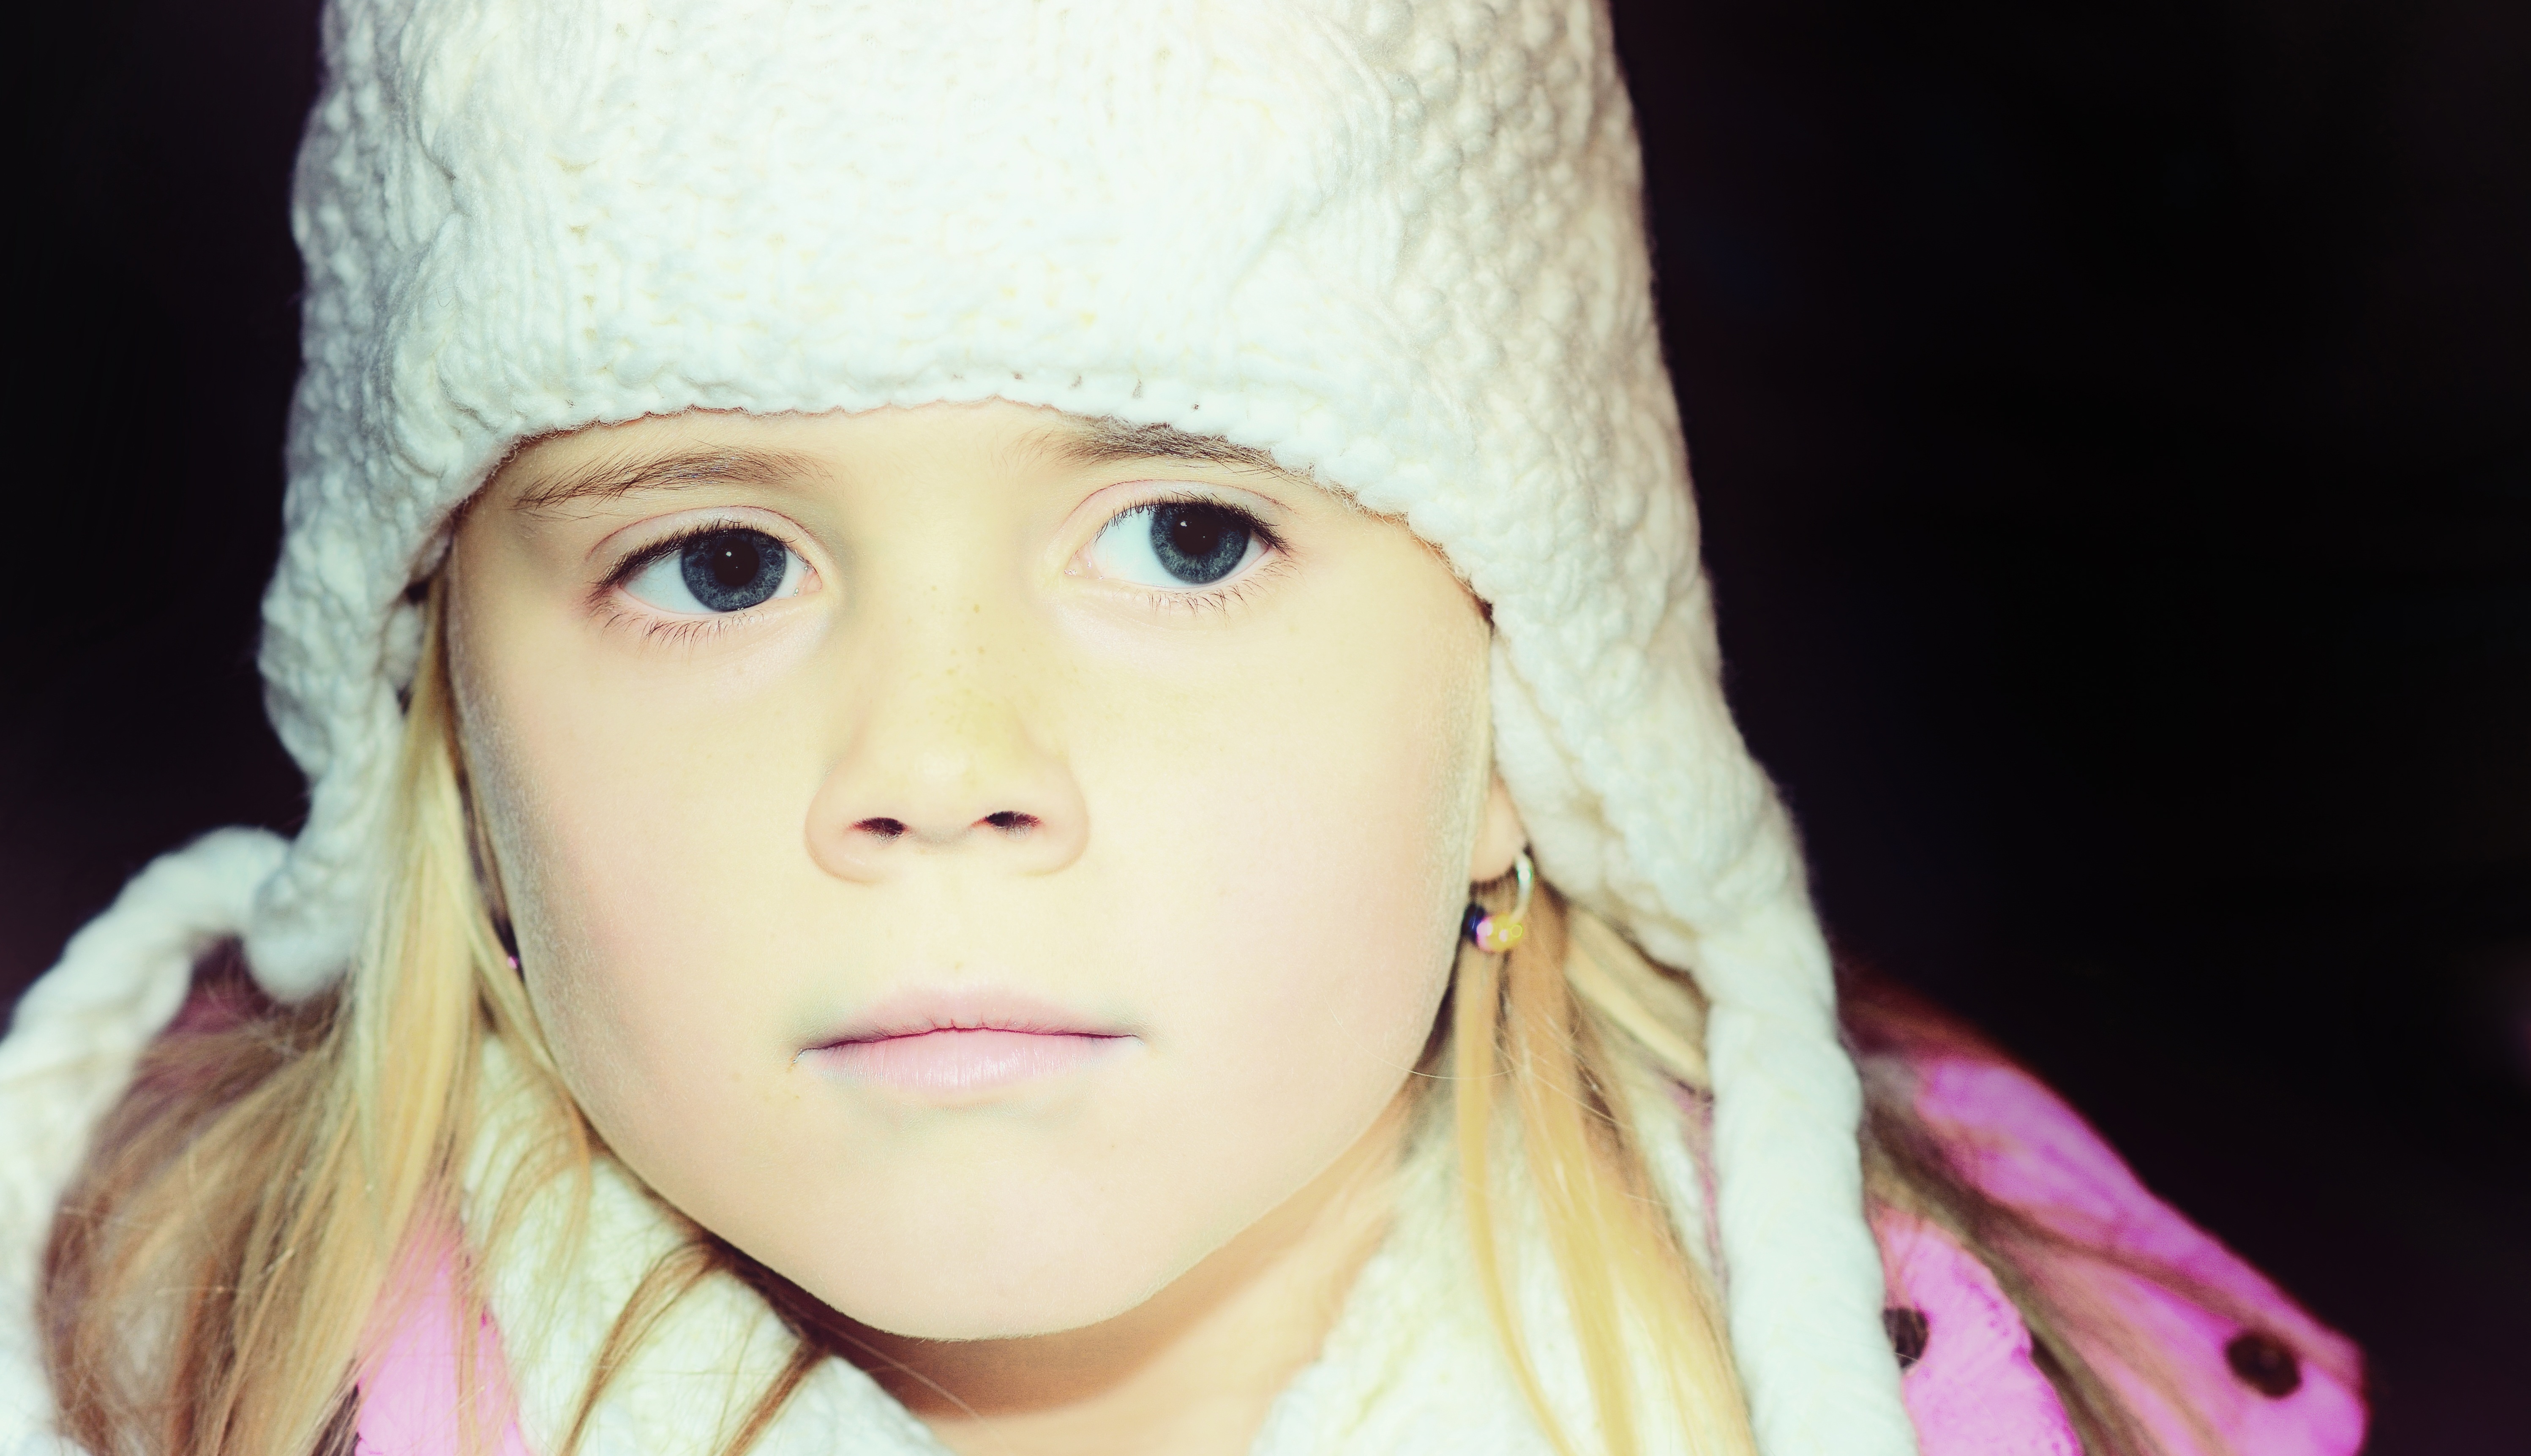
winter, girl, view, portrait, model, color, child, fashion, clothing, lady, pink, toy, close up, face, doll, nose, eye, cap, head, skin, beauty, blond, organ, portrait photography